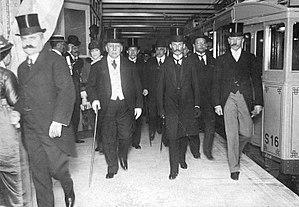
Victorino de La Plaza est un homme politique argentin, qui fut Président de la Nation du 9 août 1914 au 12 octobre 1916.